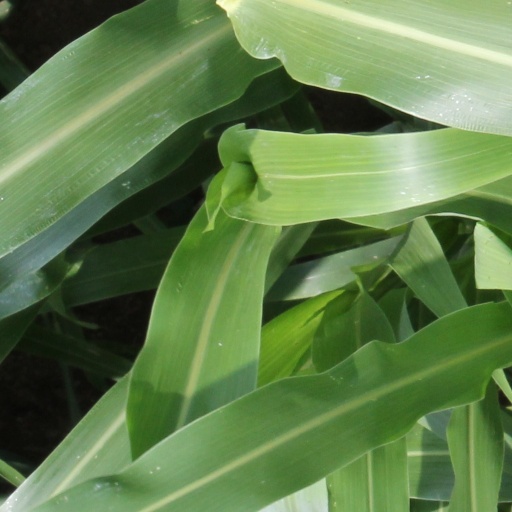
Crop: sorghum